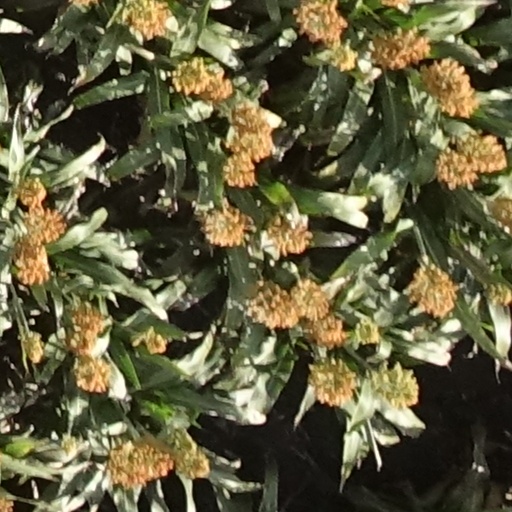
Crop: sorghum